Economy of the Han dynasty

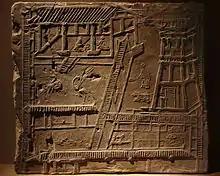
This incised Eastern-Han brick, from the chamber wall of a rich and powerful family's tomb in Chengdu, depicts the home of a wealthy, influential Han official; it features a walled courtyard, house, bedrooms, halls, kitchen, well, and a watchtower. The host and his guest sit and drink in the inner courtyard, while two roosters fight and two cranes dance.

At the beginning of the Han dynasty, China's salt enterprises were privately owned by a number of wealthy merchants and subordinate regional kings. The profits of these industries rivaled the funds of the imperial court. Emperor Wu had nationalized the salt and iron industries by 117 BC.